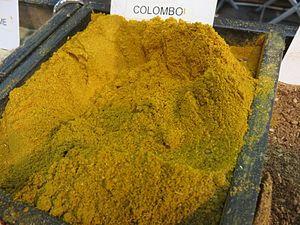
Epice colombo
Le colombo est d'une part un mélange d'épices et d'autre part une recette de la cuisine indienne devenue depuis le XIXᵉ siècle une des recettes emblématiques des cuisines antillaise et guyanaise.